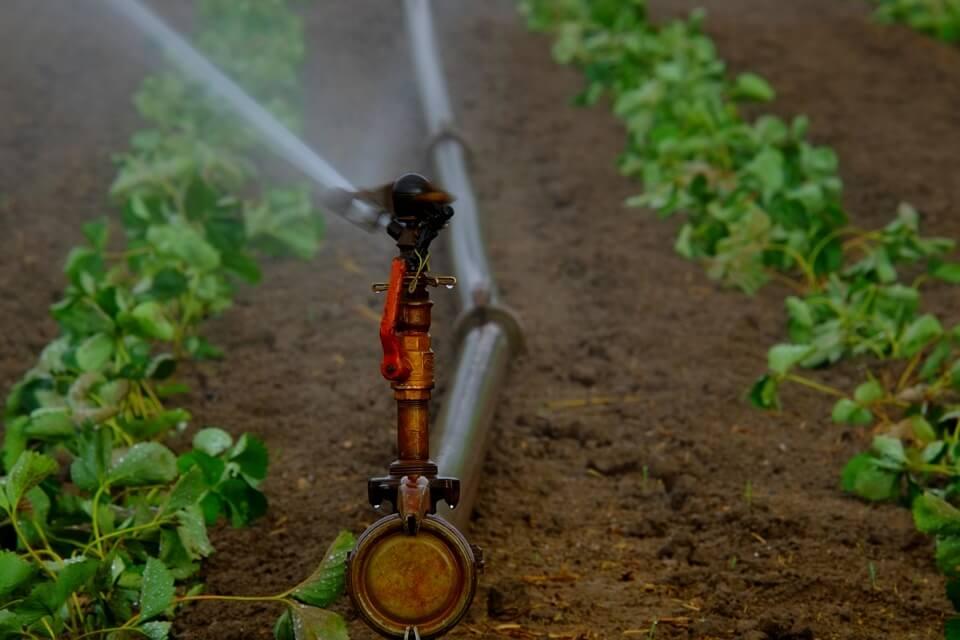
Mfumo wa umwagiliaji, unaofanya kazi katika shamba.Kinyunyuzi chenye rangi ya shaba na sehemu nyekundu, imewekwa katikati ya safu za mimea midogo iliyopandwa kwenye udongo wenye unyevu.Maji yanatoka kwenye kinyunyizo kwa nguvu, yakiunda mimimini mimimini ya maji inayoelekea pande tofauti.